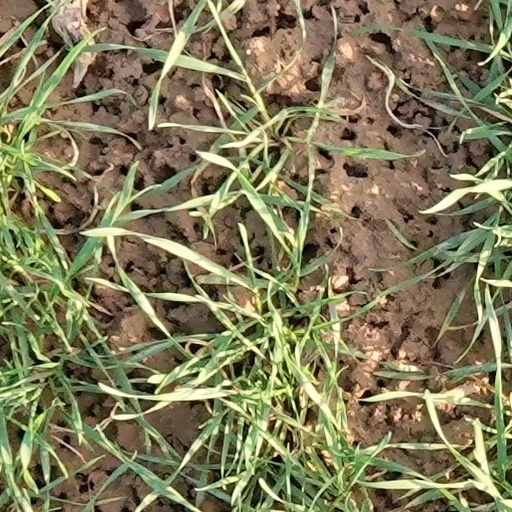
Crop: wheat